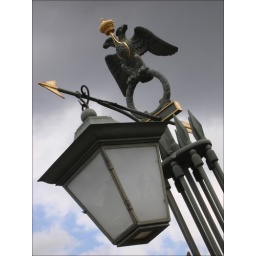
Detail of the street lamp in the bridge